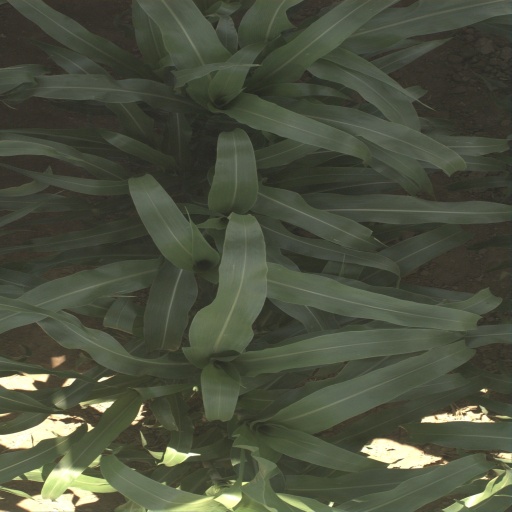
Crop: sorghum